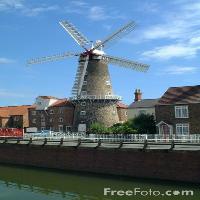
Weather: sun or clear